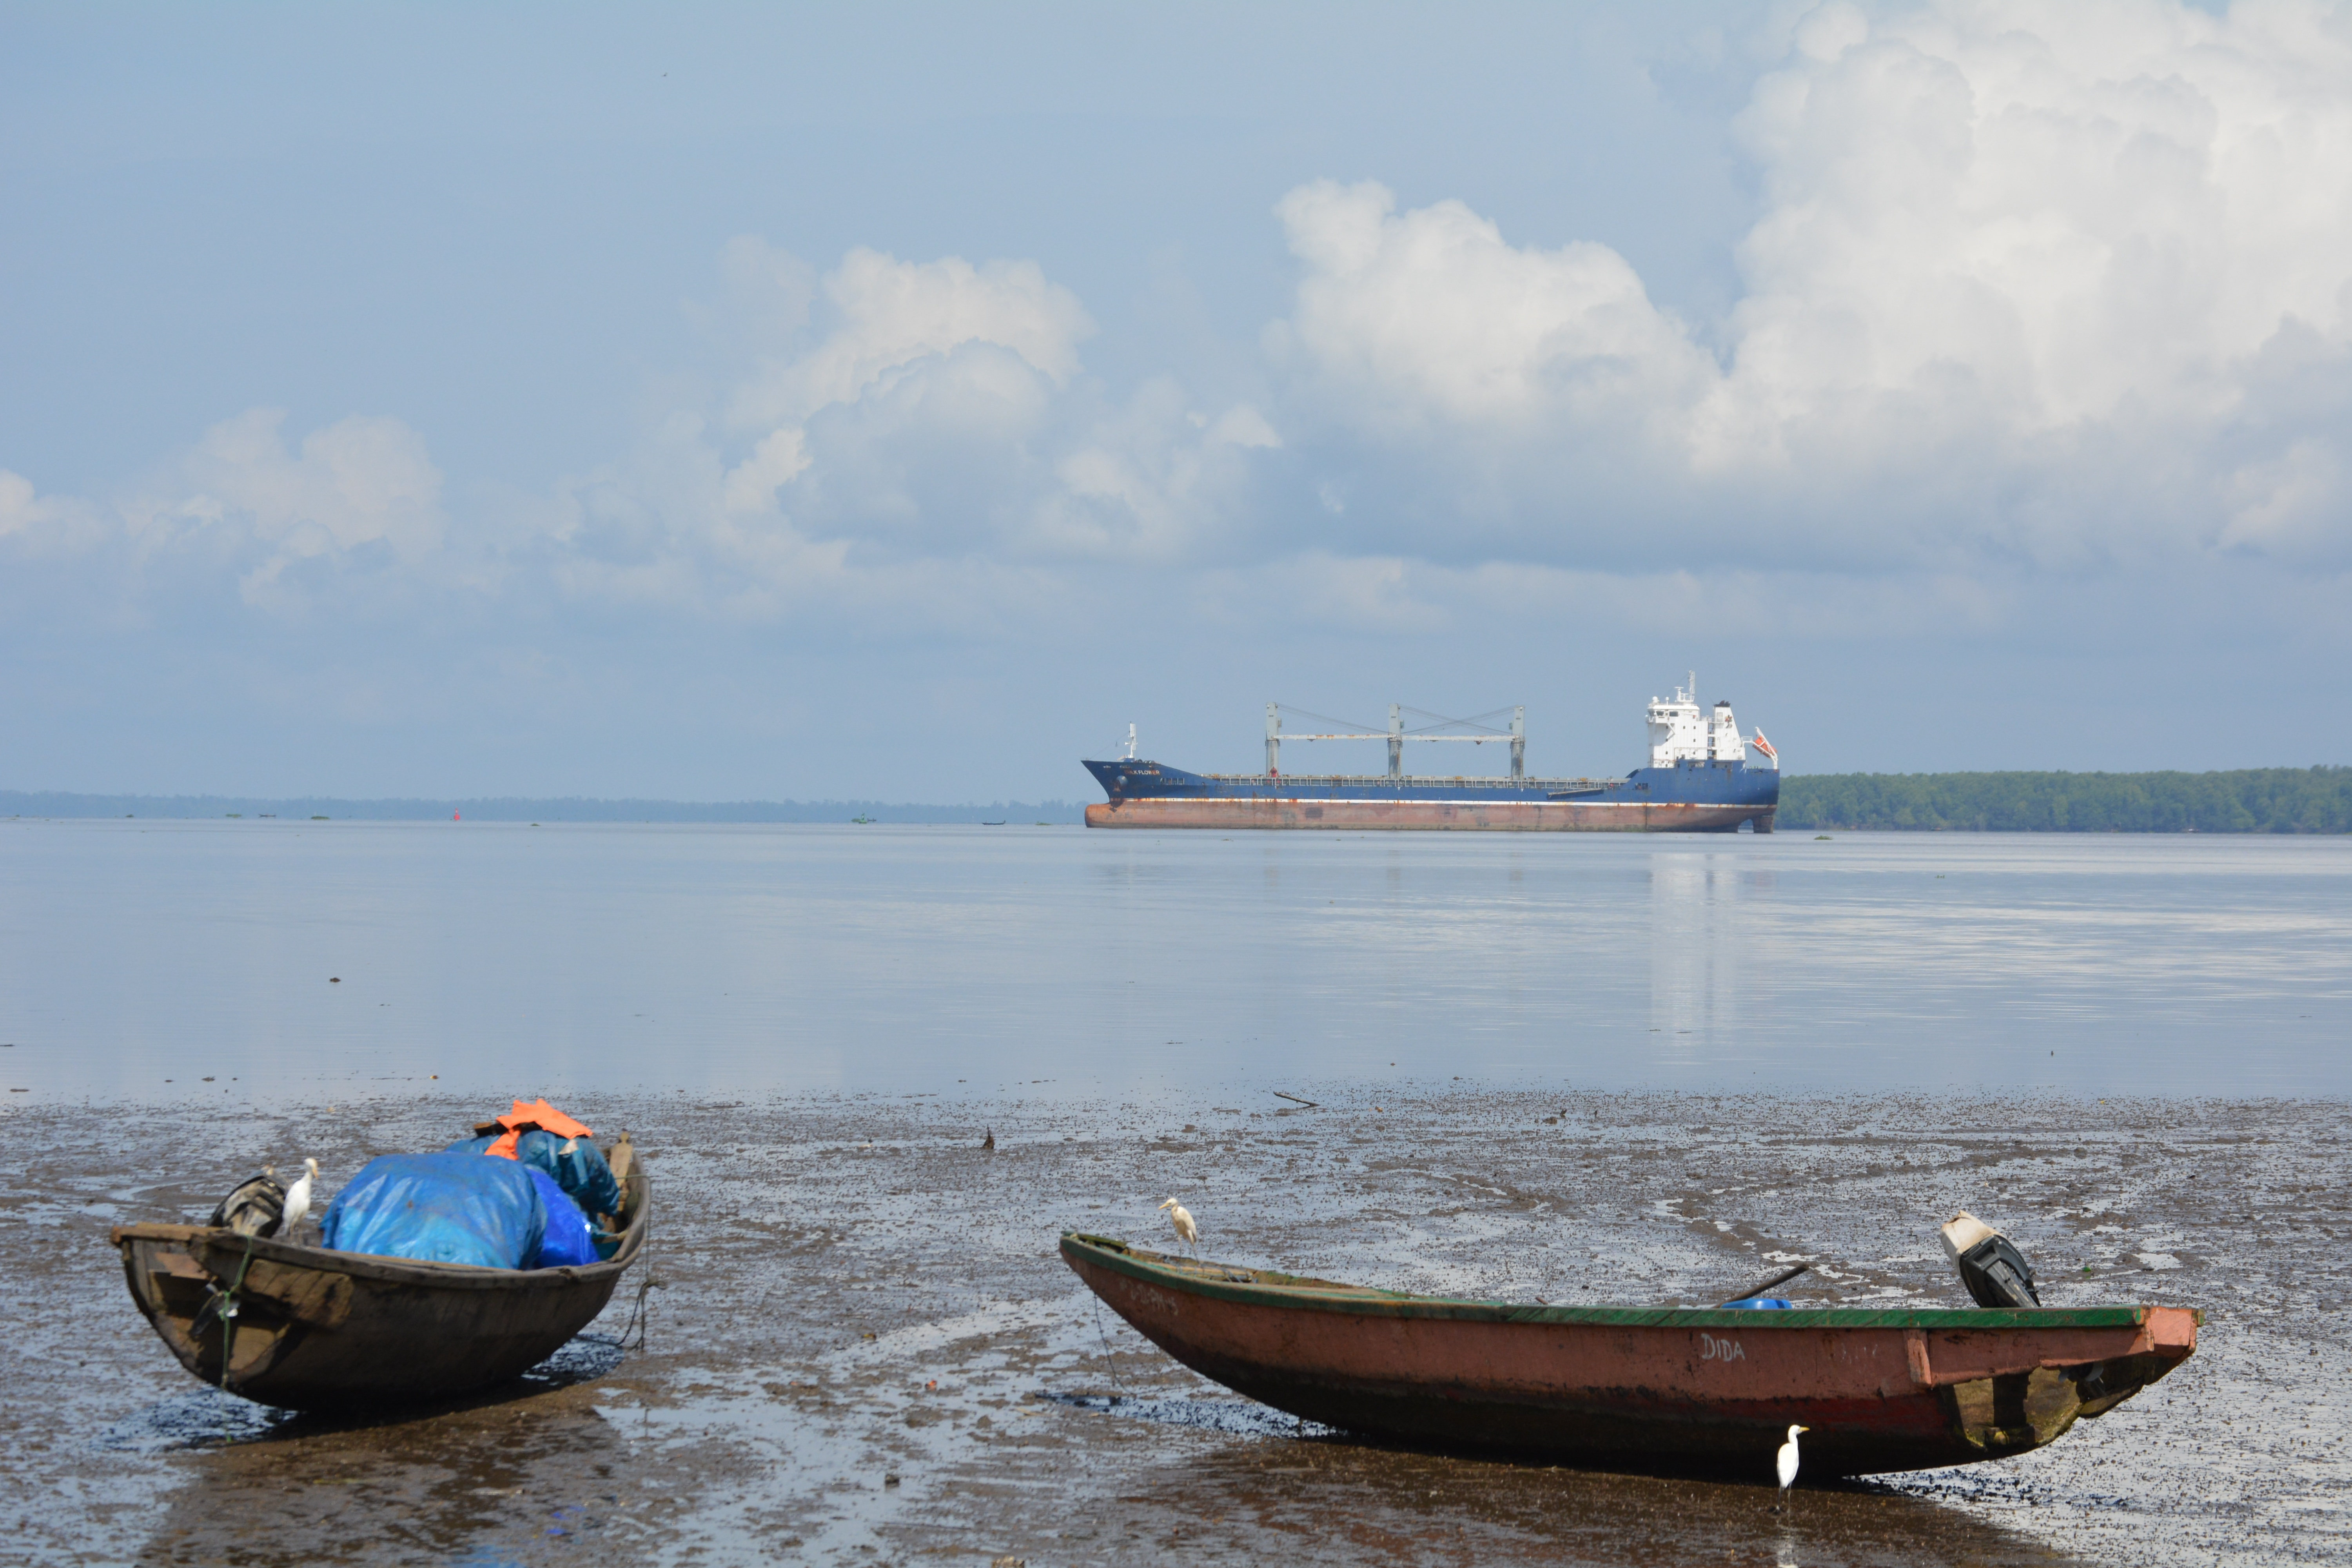
sea, coast, water, ocean, boat, shore, vacation, vehicle, bay, boating, watercraft, fishing vessel, watercraft rowing